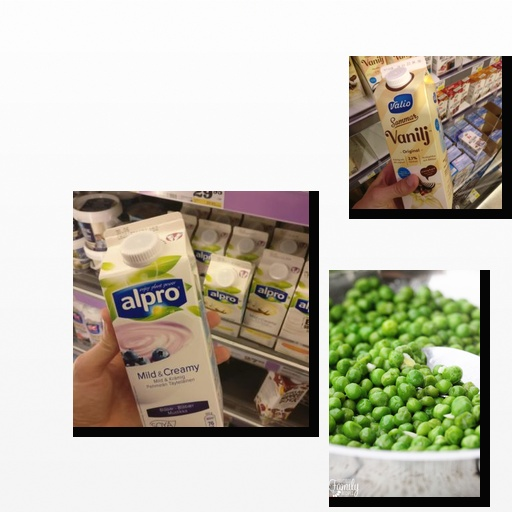
Food items: vanilla_yoghurt, blueberry_soy_yogurt, peas